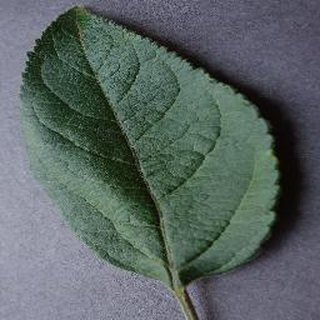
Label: healthy_apple